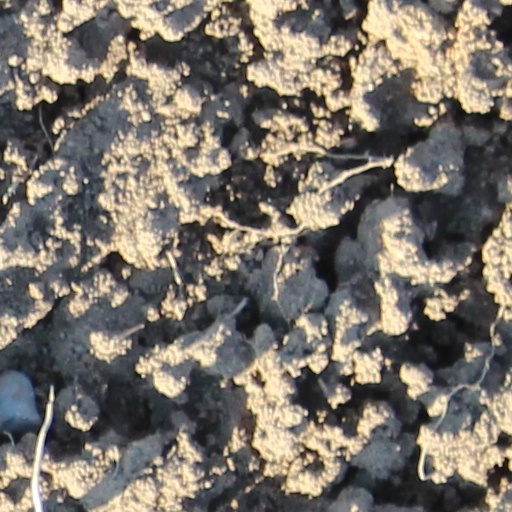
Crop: wheat